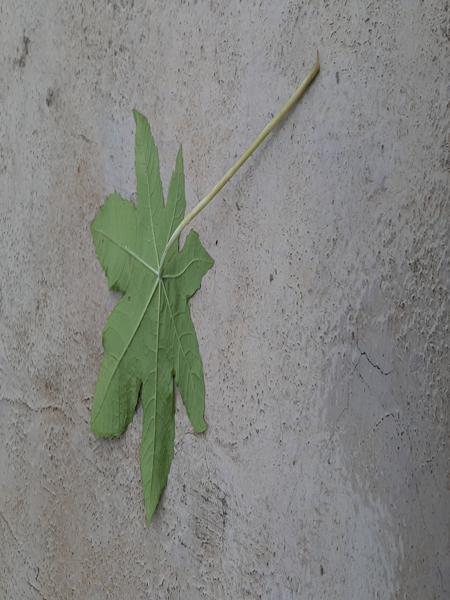
Plant: Castor